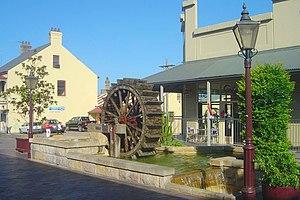
Centre ville de Windsor, Nouvelle-Galles du Sud, Australie
Windsor est une ville de Nouvelle-Galles du Sud en Australie à 56 kilomètres au nord-ouest de Sydney, au sud de la Hawkesbury River. D'après le recensement de 2006, cette ville est peuplée de 1 670 habitants.